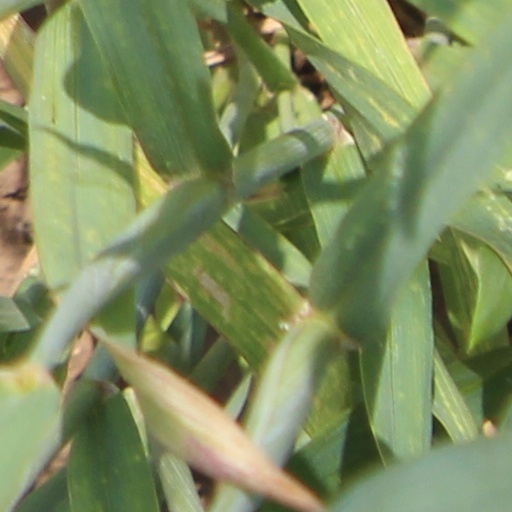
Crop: wheat